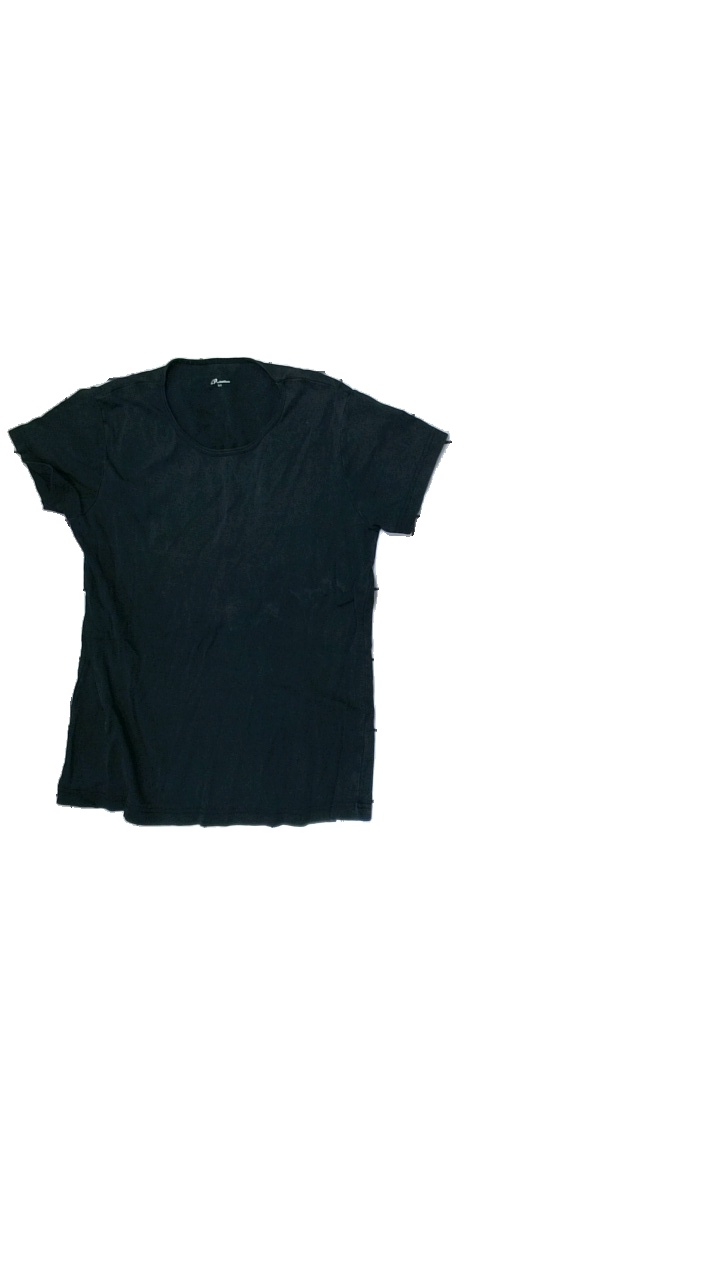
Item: T-shirt (Ladies)
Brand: Ep Collection
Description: black t-shirt
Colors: Black
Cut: Regular, C-collar
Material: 100% Cotton
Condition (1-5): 3
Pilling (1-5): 5
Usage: Recycle
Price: <50